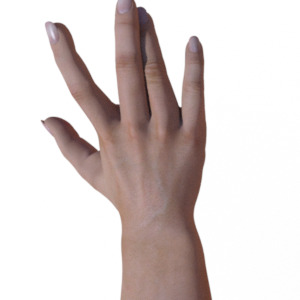
Label: paper